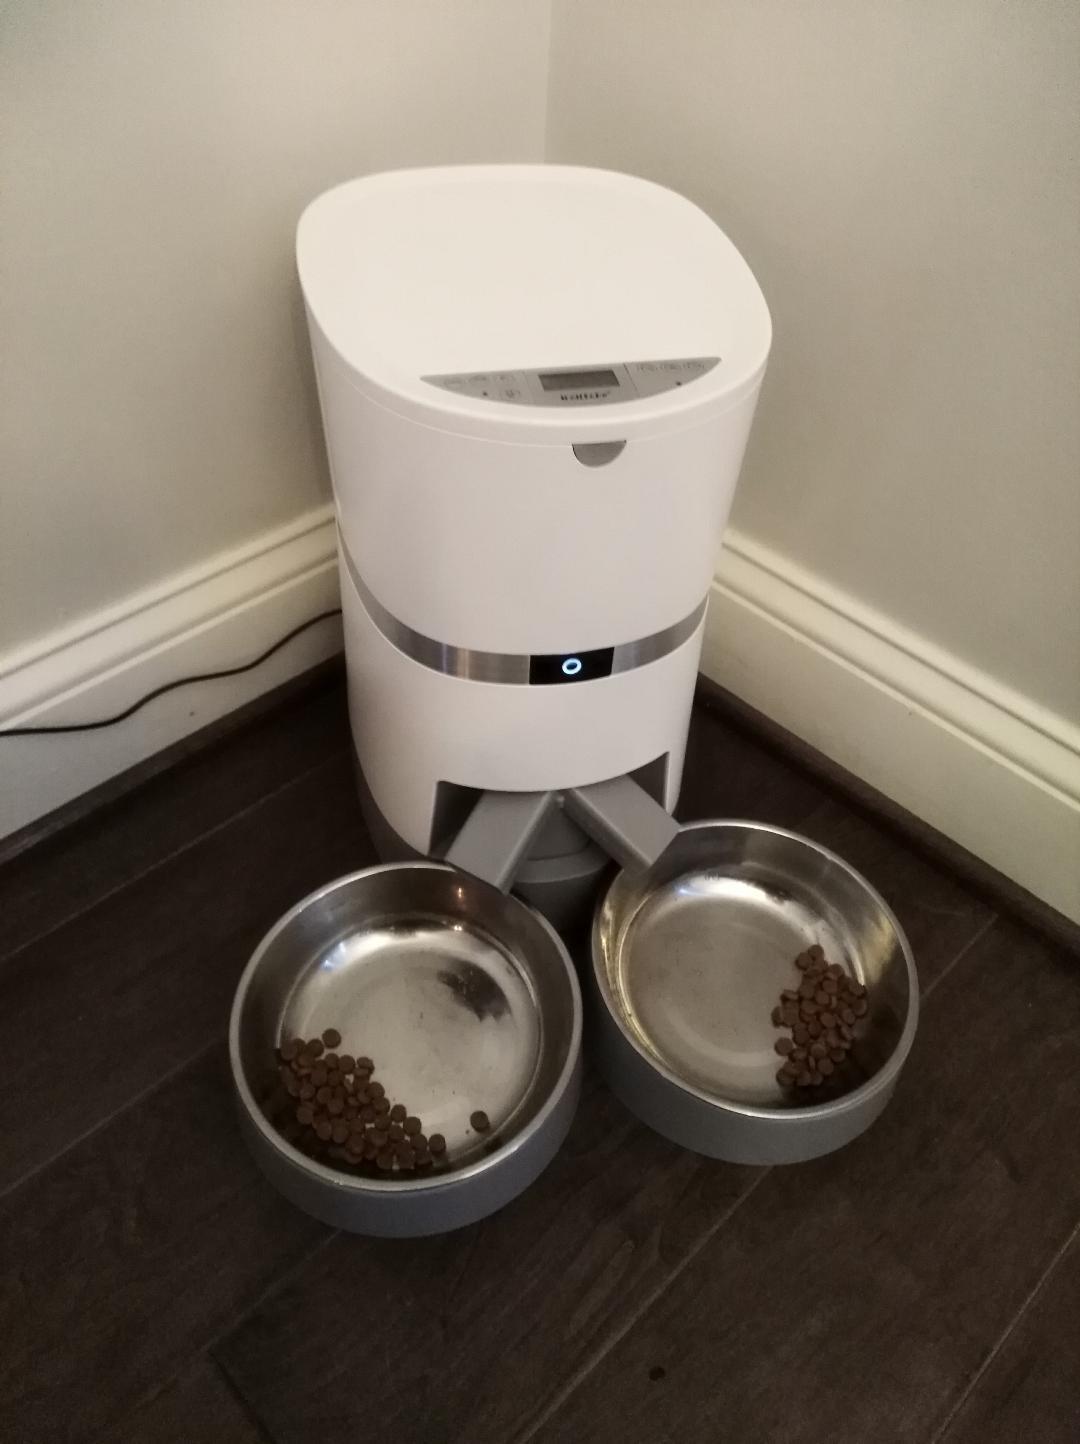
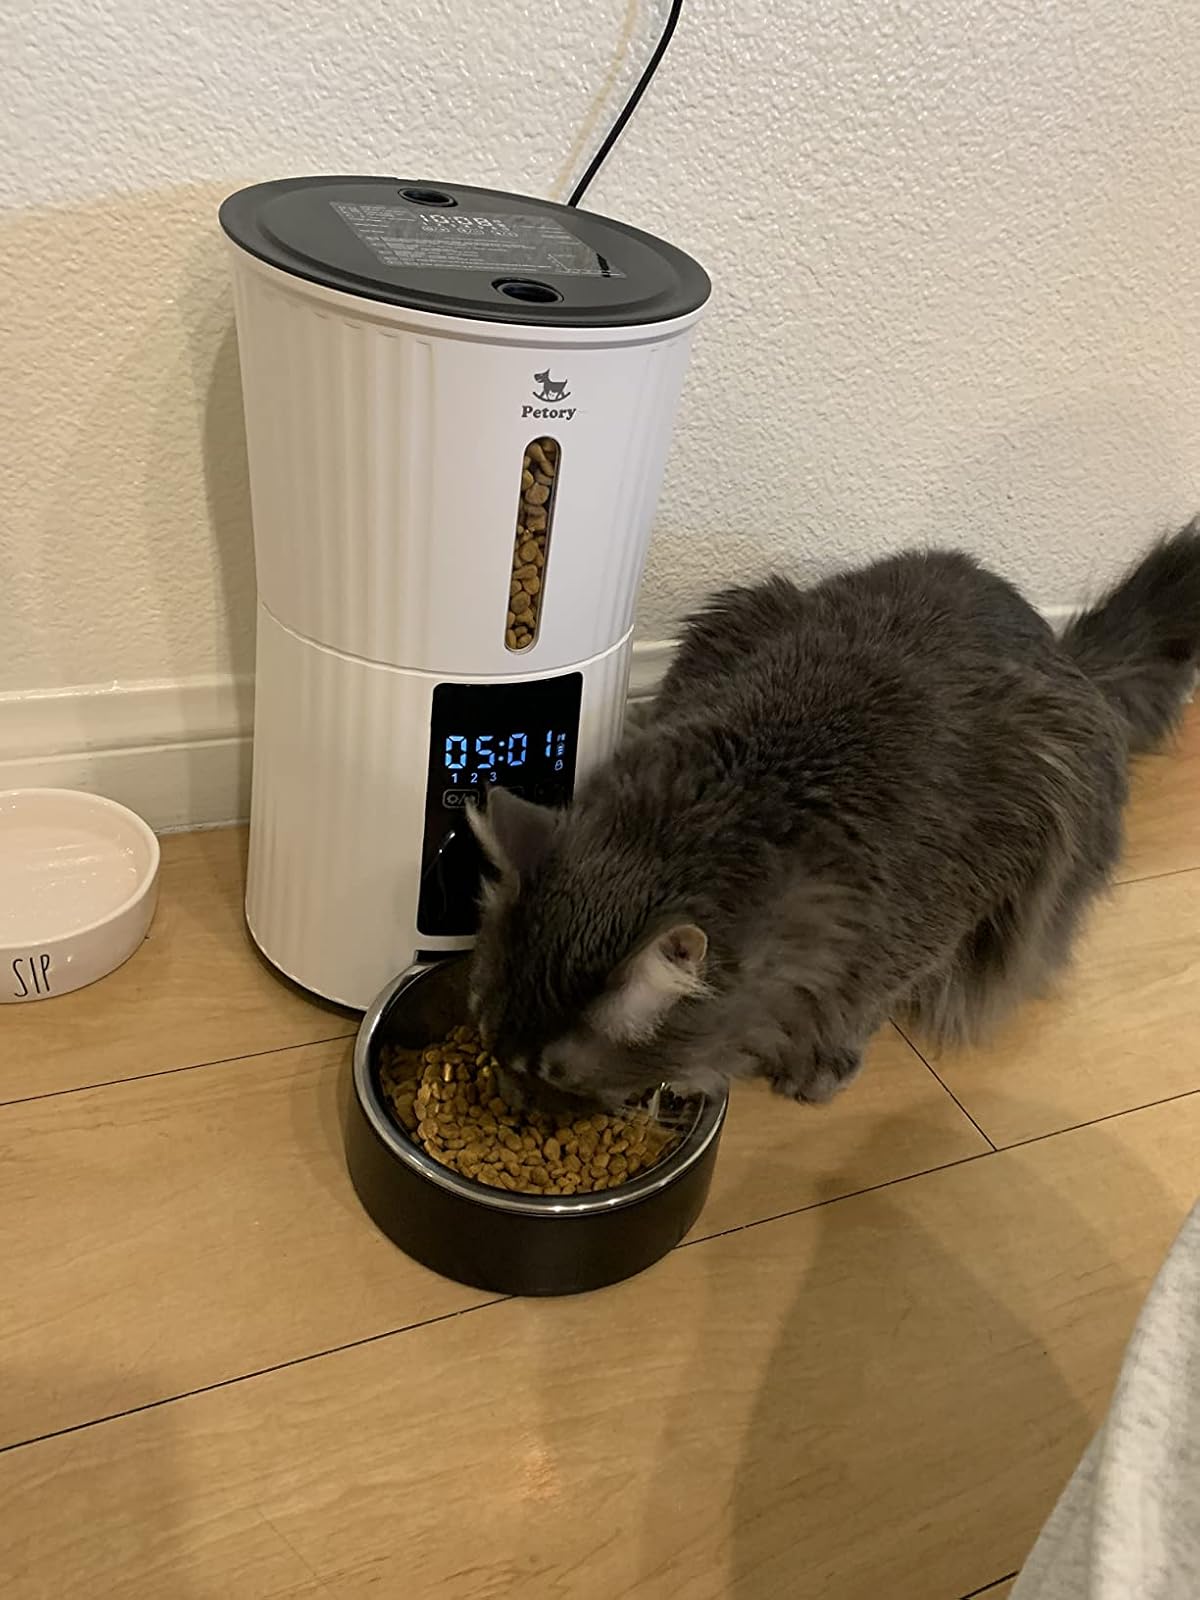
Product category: items_feeder
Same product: no